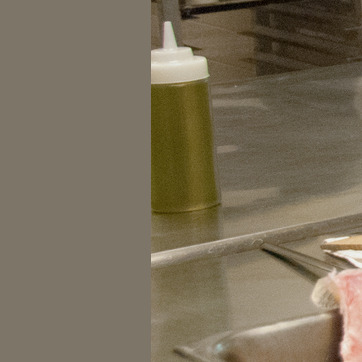
Material: plastic